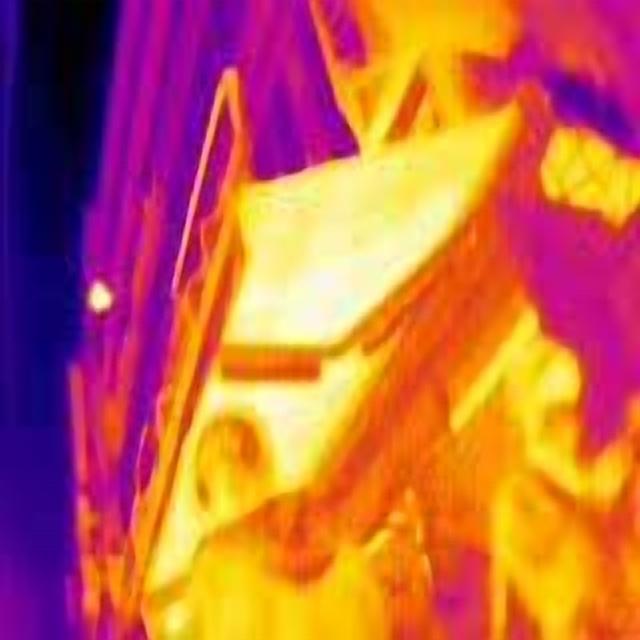
Detected objects:
label: person
label: person